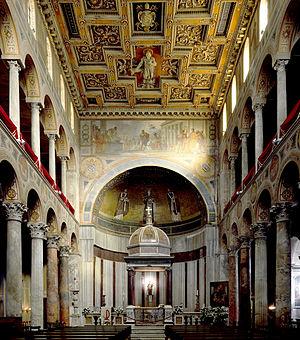
La basilique Sant'Agnese fuori le Mura est une église romaine située dans le quartier Trieste. Construite à partir du VIIᵉ siècle et profondément remaniée au cours des siècles, elle est dédiée à Agnès de Rome. Elle obtient le titre de basilique mineure.